Shin-Inokuchi Station

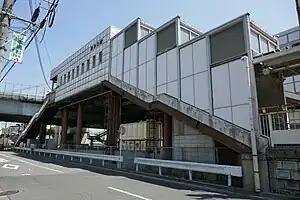
Shin-Inokuchi Station, April 2019

is a passenger railway station located in Nishi-kuku in the city of Hiroshima, Hiroshima Prefecture, Japan. It is operated by the West Japan Railway Company (JR West). The station connects to Hiroden-itsukaichi Station on the Hiroden Lines.